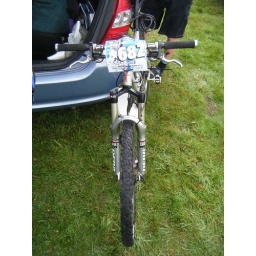
Hit the North 12 hour endurance mountain bike race. Held in Manchester, Sat July 19th 2008